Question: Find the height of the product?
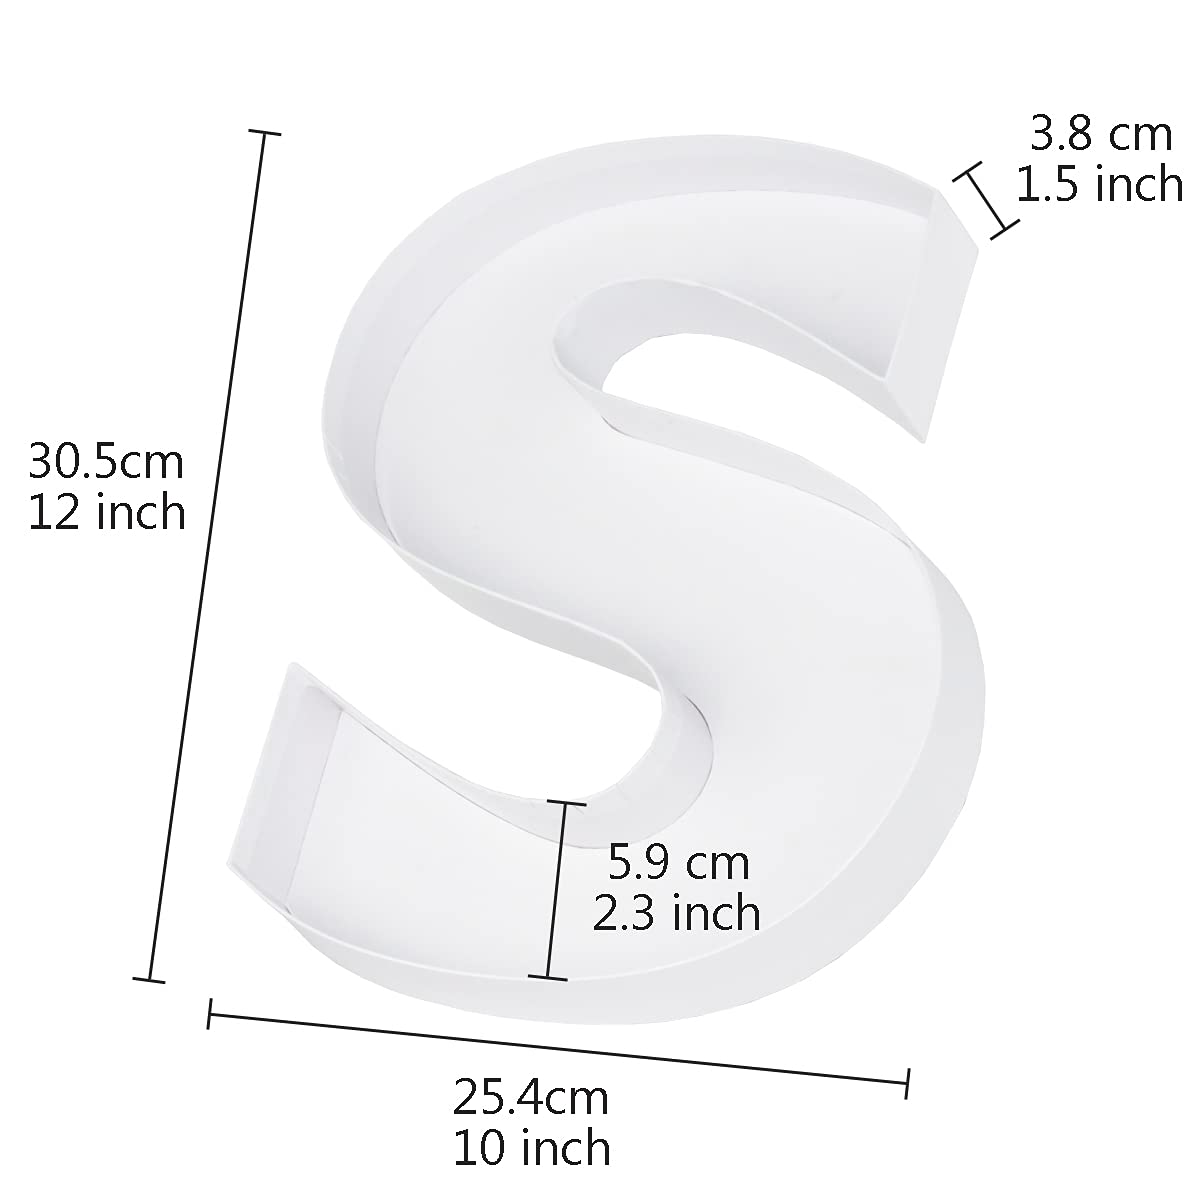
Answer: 30.5 centimetre